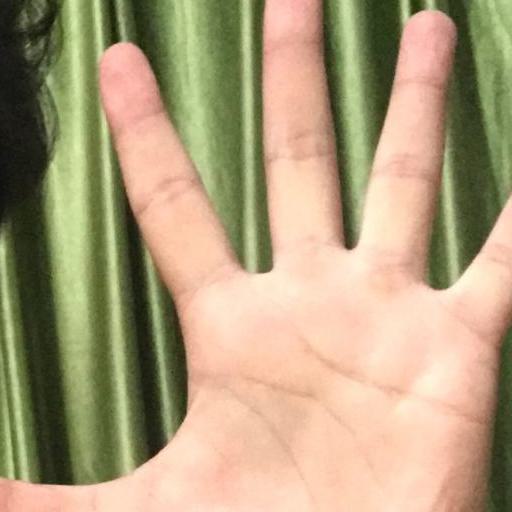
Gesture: palm